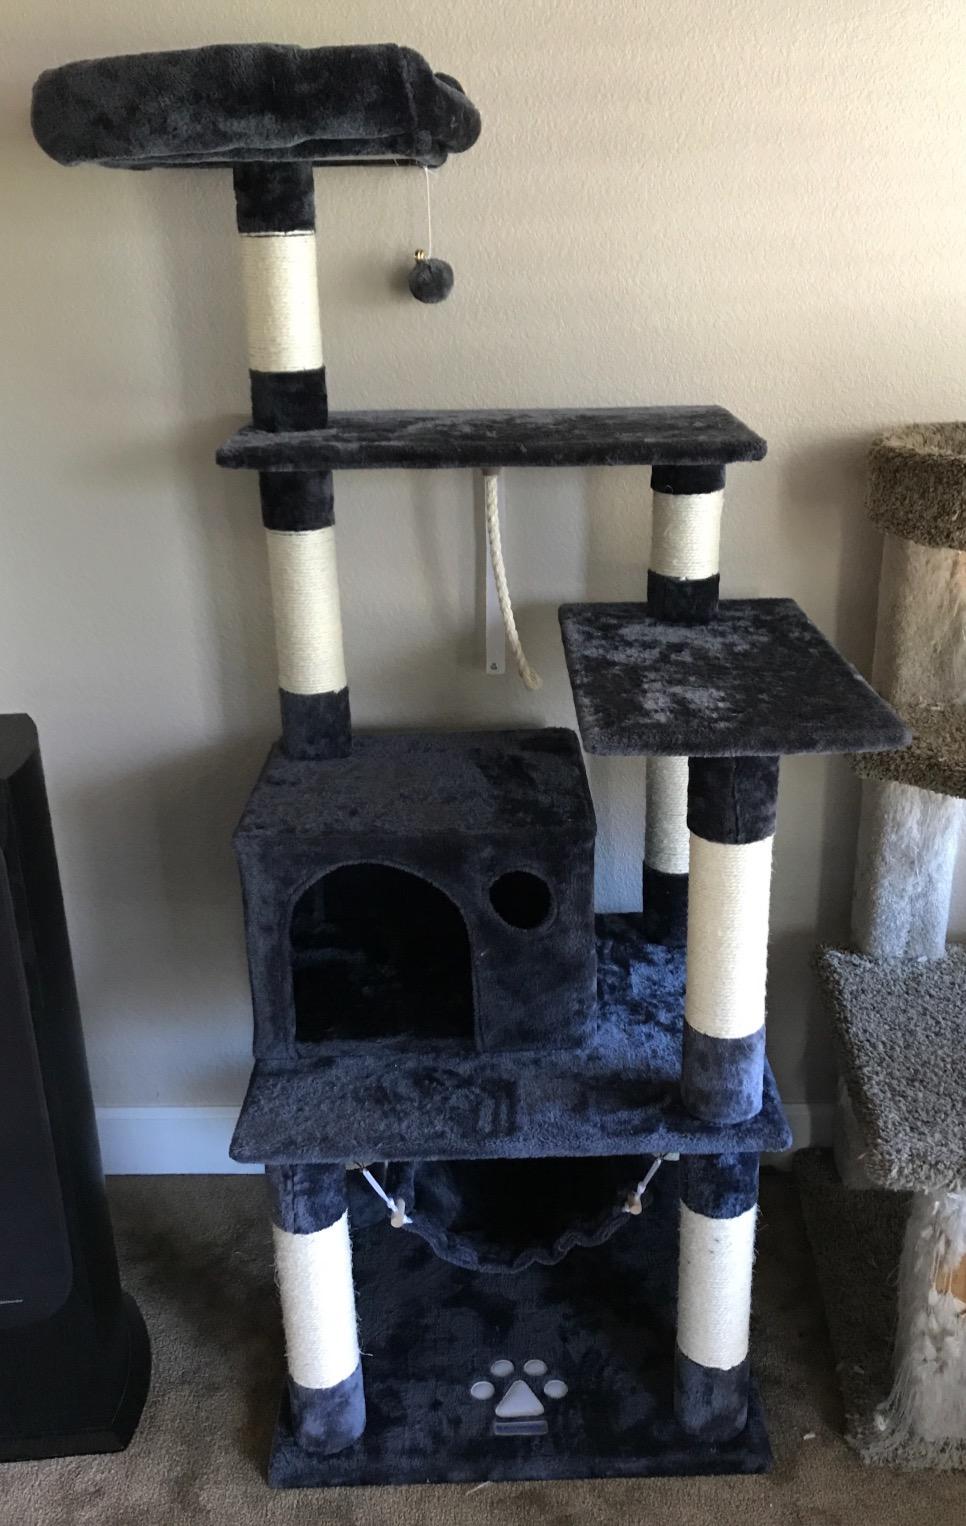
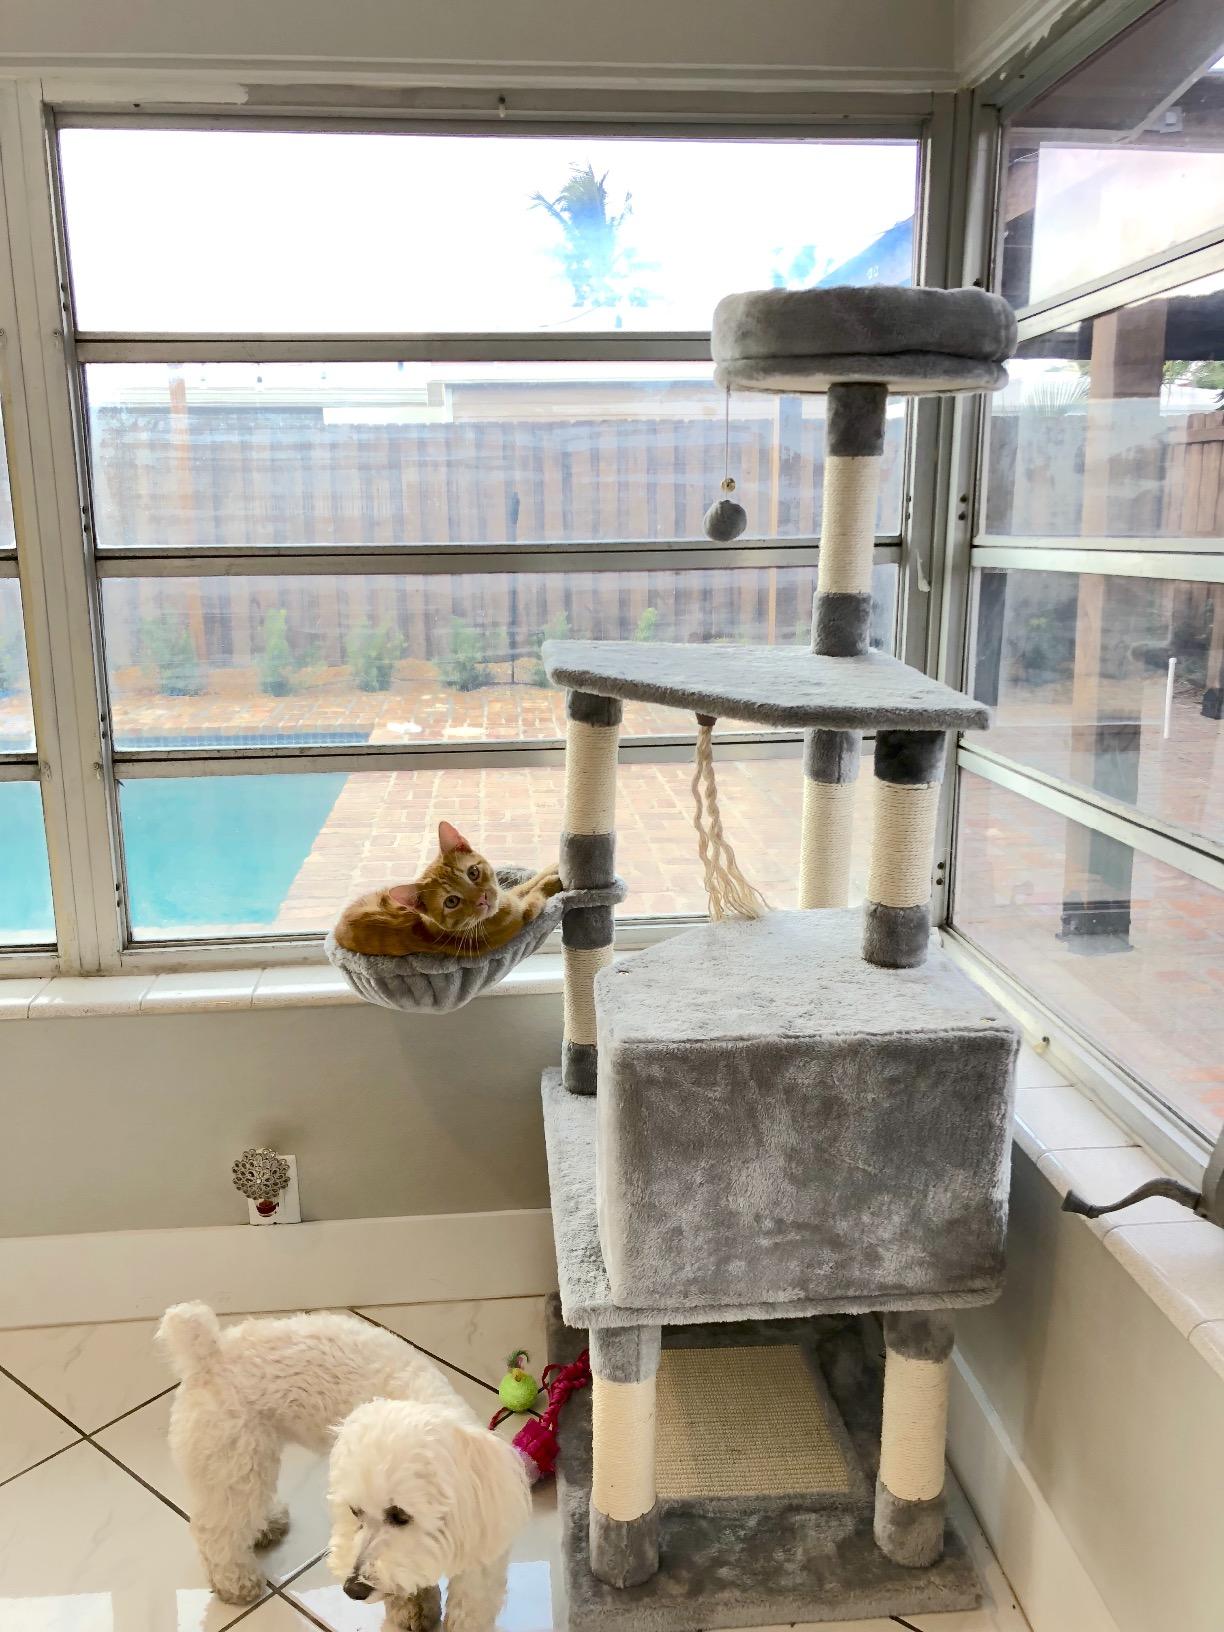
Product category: items_cat tree
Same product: no